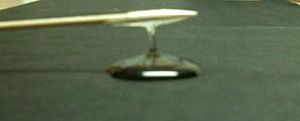
Glukosesirup
Glucosesirup løftet fra en mørk overflade ved hjælp af en tandstikker.
Glukosesirup er en koncentreret opløsning af kulhydrater i vand. Produktet er fremstillet på grundlag af stivelse, f.eks. majsmel, hvedemel, rismel eller kartoffelmel.